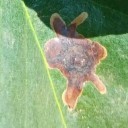
Label: Miner